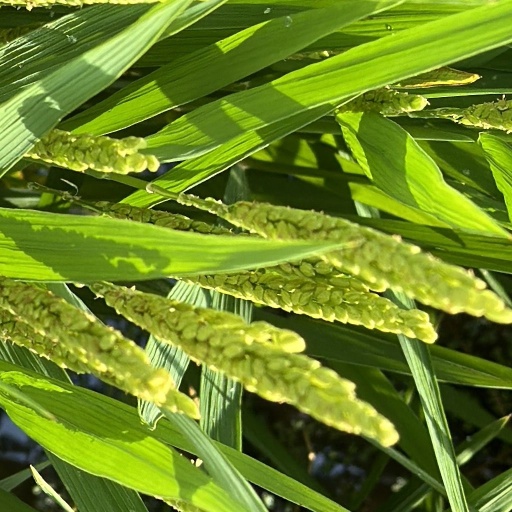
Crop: rice